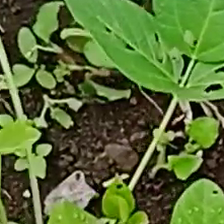
Weed species: Lamber_Quarter_plant(Chenopodium )